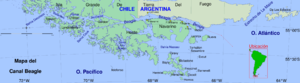
Le canal Beagle est un accident géographique de l'extrême sud du continent américain, qui est situé entre les méridiens 68° 36′ 38,5″ O et 66° 25′ 00″ O. Sa partie orientale constitue la limite internationale entre le Chili et l'Argentine, mais sa partie occidentale appartient au Chili. Il s'agit d'un chenal fuégien qui sépare la grande île de la Terre de Feu de plusieurs îles au sud.
"Le Monte Cervantes était un liner allemand qui naviguait en Amérique du Sud sur la ligne de Buenos Aires via Puerto Madryn en Argentine à Punta Arenas au Chili et retour. Le navire était immatriculé en Allemagne et appartenait à la South American Hamburg Company. Après seulement deux ans de service, il sombra au début de 1930 près de la Terre de Feu. Le navire est resté célèbre sous le sobriquet de ""Titanic du Sud.""